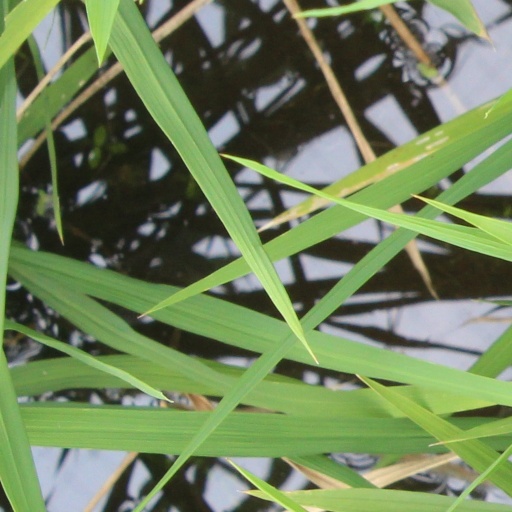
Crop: rice